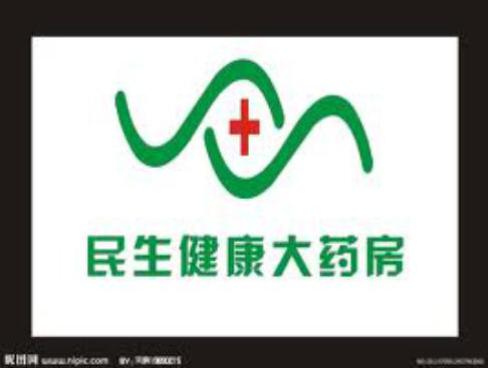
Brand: minsheng
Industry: Others